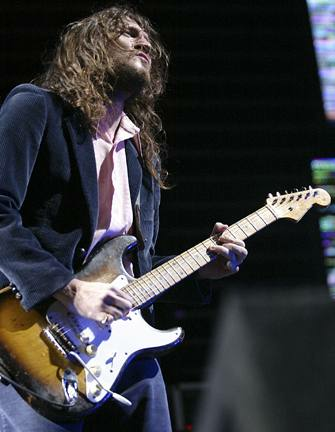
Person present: Yes